Venus in culture

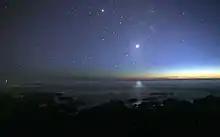
Venus is always brighter than the brightest stars outside the Solar System, as can be seen here over the Pacific Ocean

Venus, as one of the brightest objects in the sky, has been known since prehistoric times and has been a major fixture in human culture for as long as records have existed. As such, it has a prominent position in human culture, religion, and myth. It has been made sacred to gods of many cultures, and has been a prime inspiration for writers and poets as the "morning star" and "evening star".